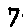
Label: 7